Alexandra Haeseker

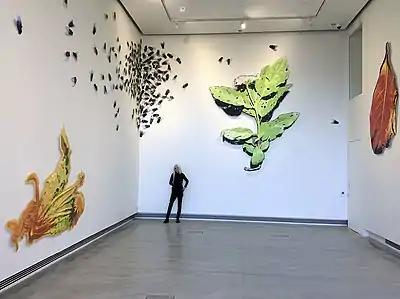
Haeseker with her work "Botanist's Daughter" (2020). EP Castle Millworks, Edinburgh, Scotland.

In 2009, Haeseker also participated in "Pendulum/ Pendula" with her long-time friend and colleague John Hall, a show of collaborative realistic paintings which they had done both in Canada and Mexico from 1992 to 1998. Each painted half of the canvas and used Mexican street trinkets and other images drawn from that part of the world. The exhibition of these paintings was seen in many public galleries – four in Mexico and four in British Columbia.